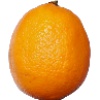
Label: lemon_meyer